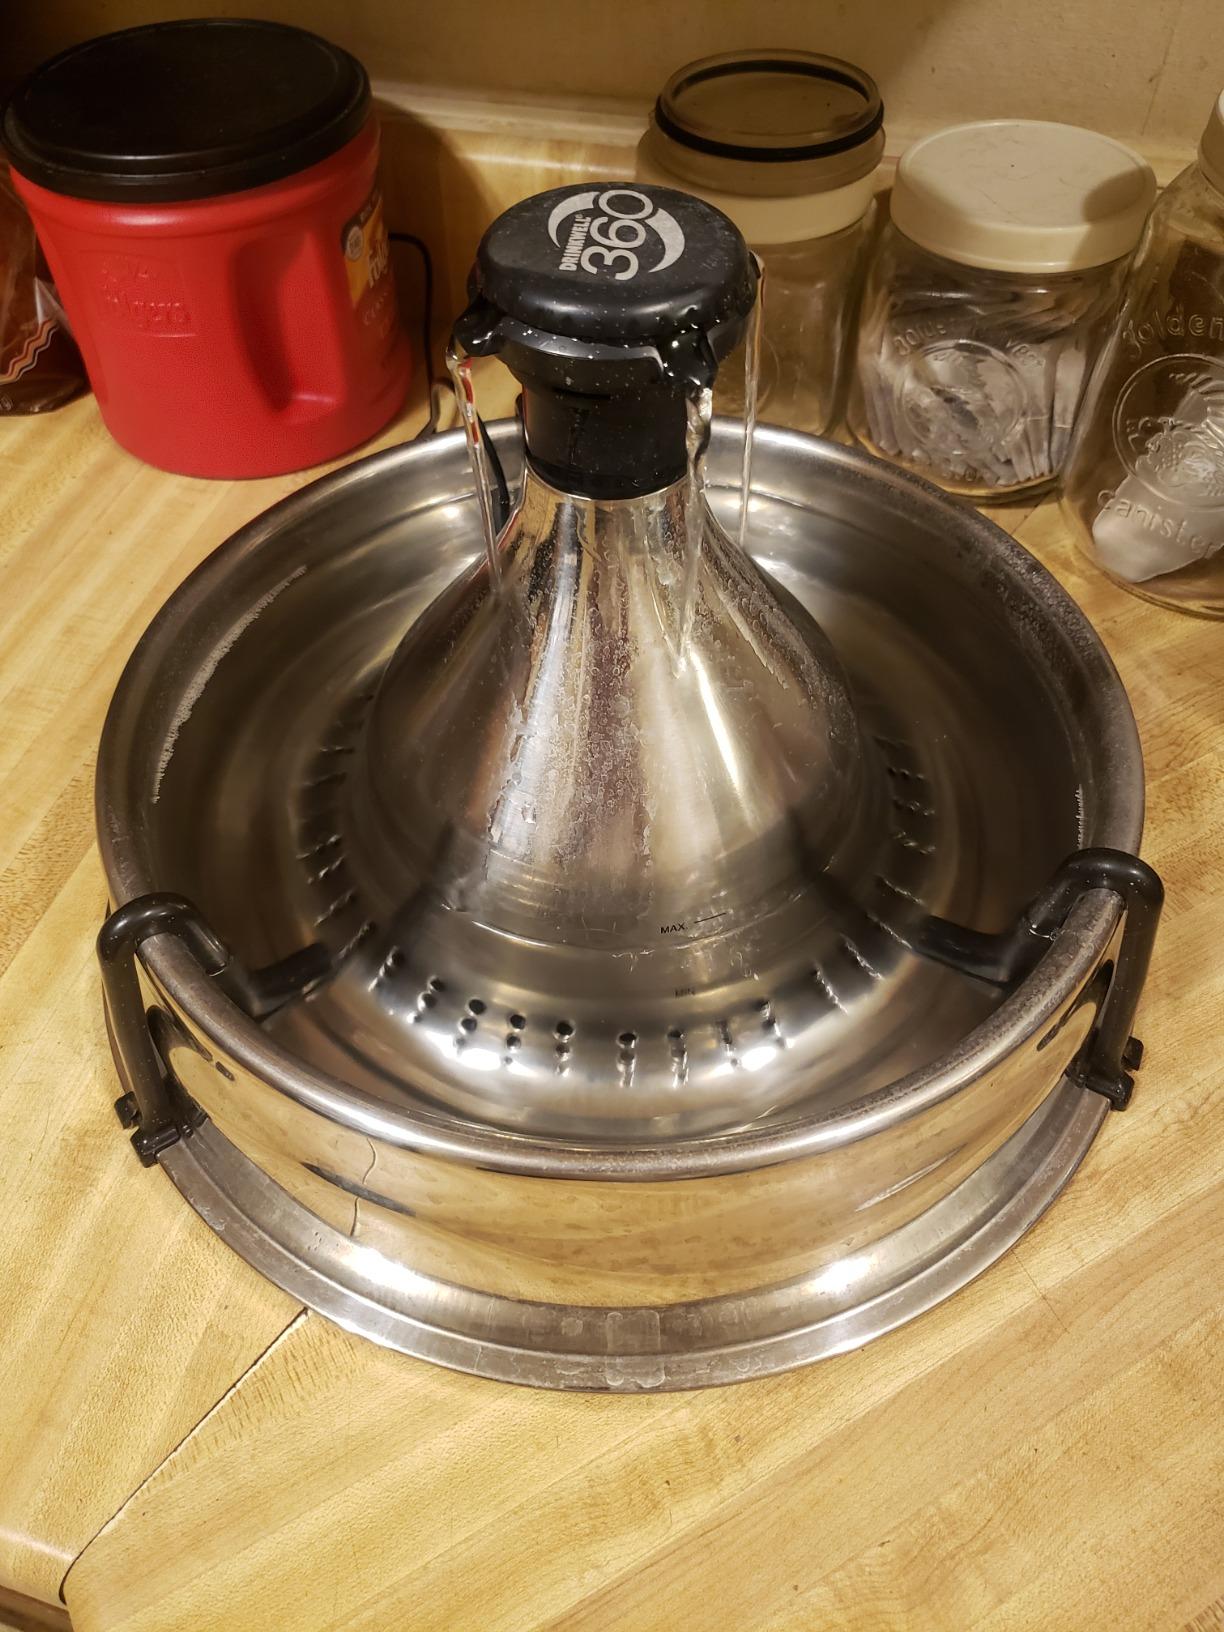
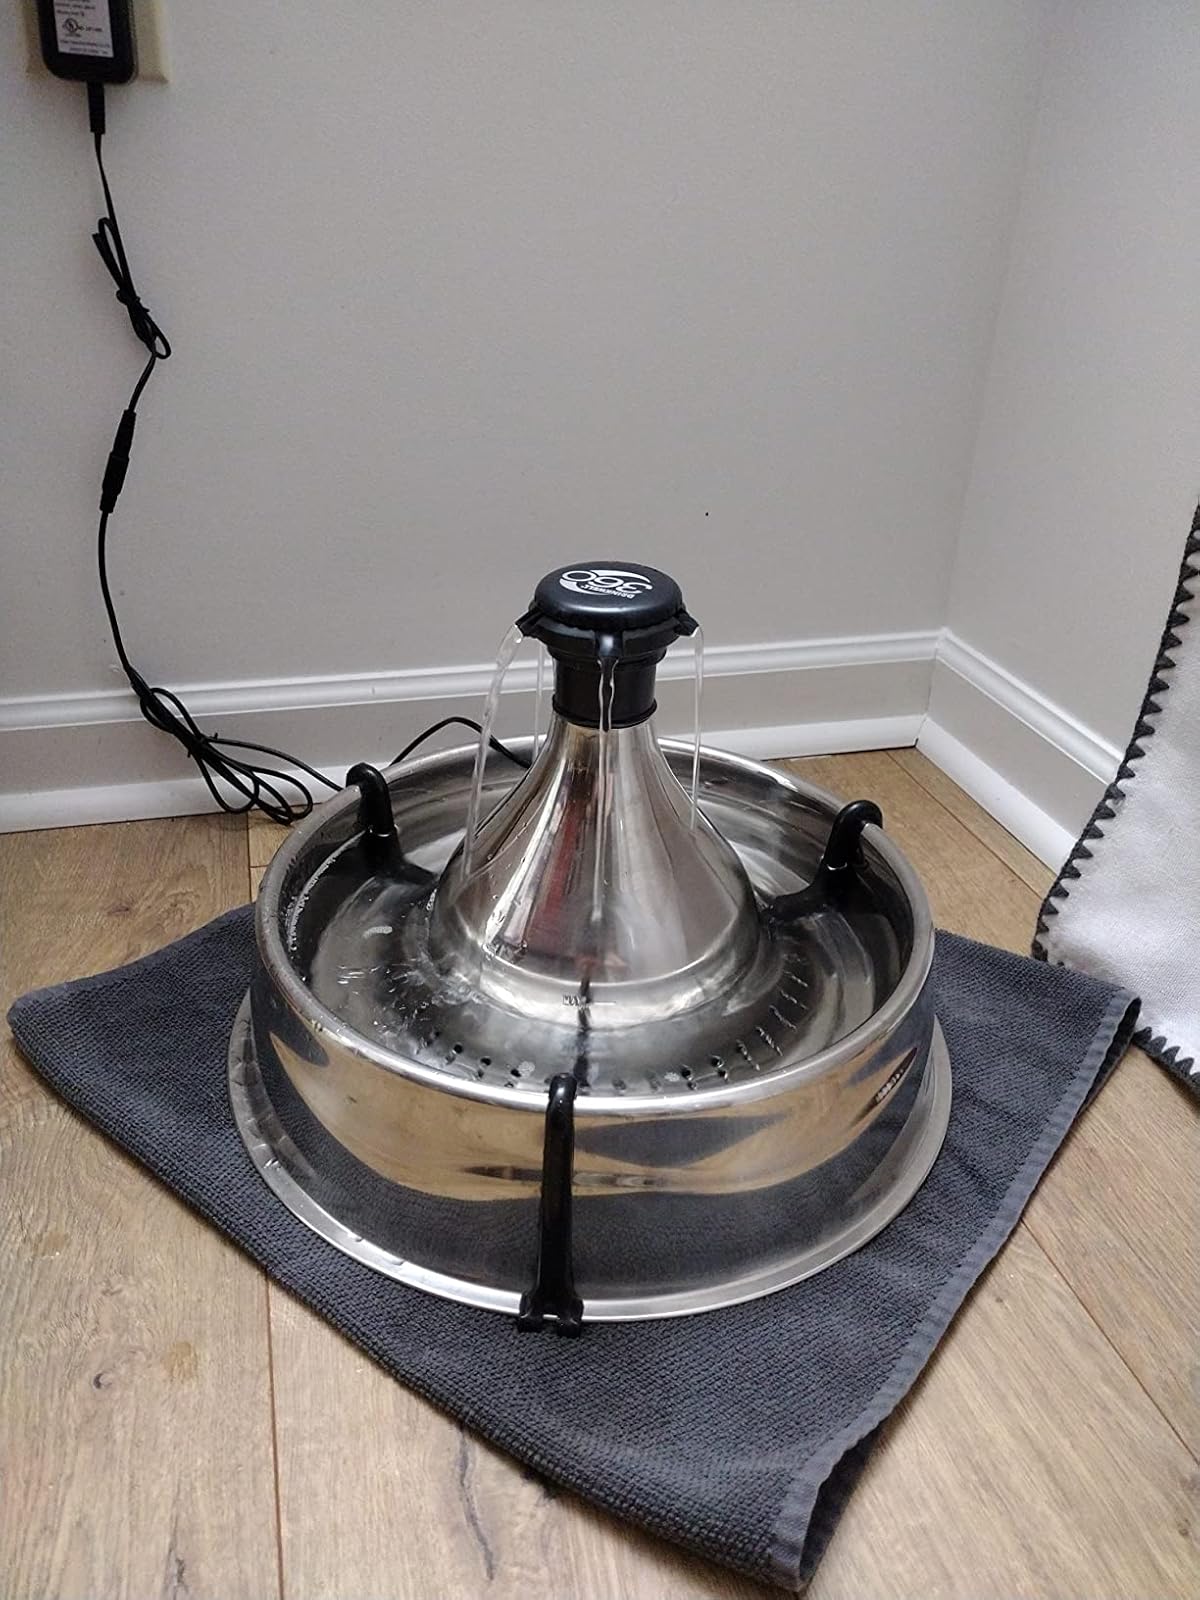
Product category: items_bowl
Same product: yes